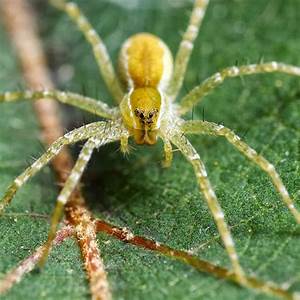
Label: spider